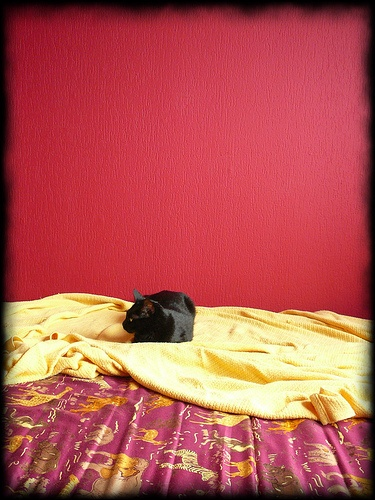
a couple of sheets with a cat on top of them.
A cat is sitting on a bed in front of the blood red wall.
A cat resting on a bed in a room with red walls.
The cat is looking for a chance to relax.
a cat laying on a bed with sheets